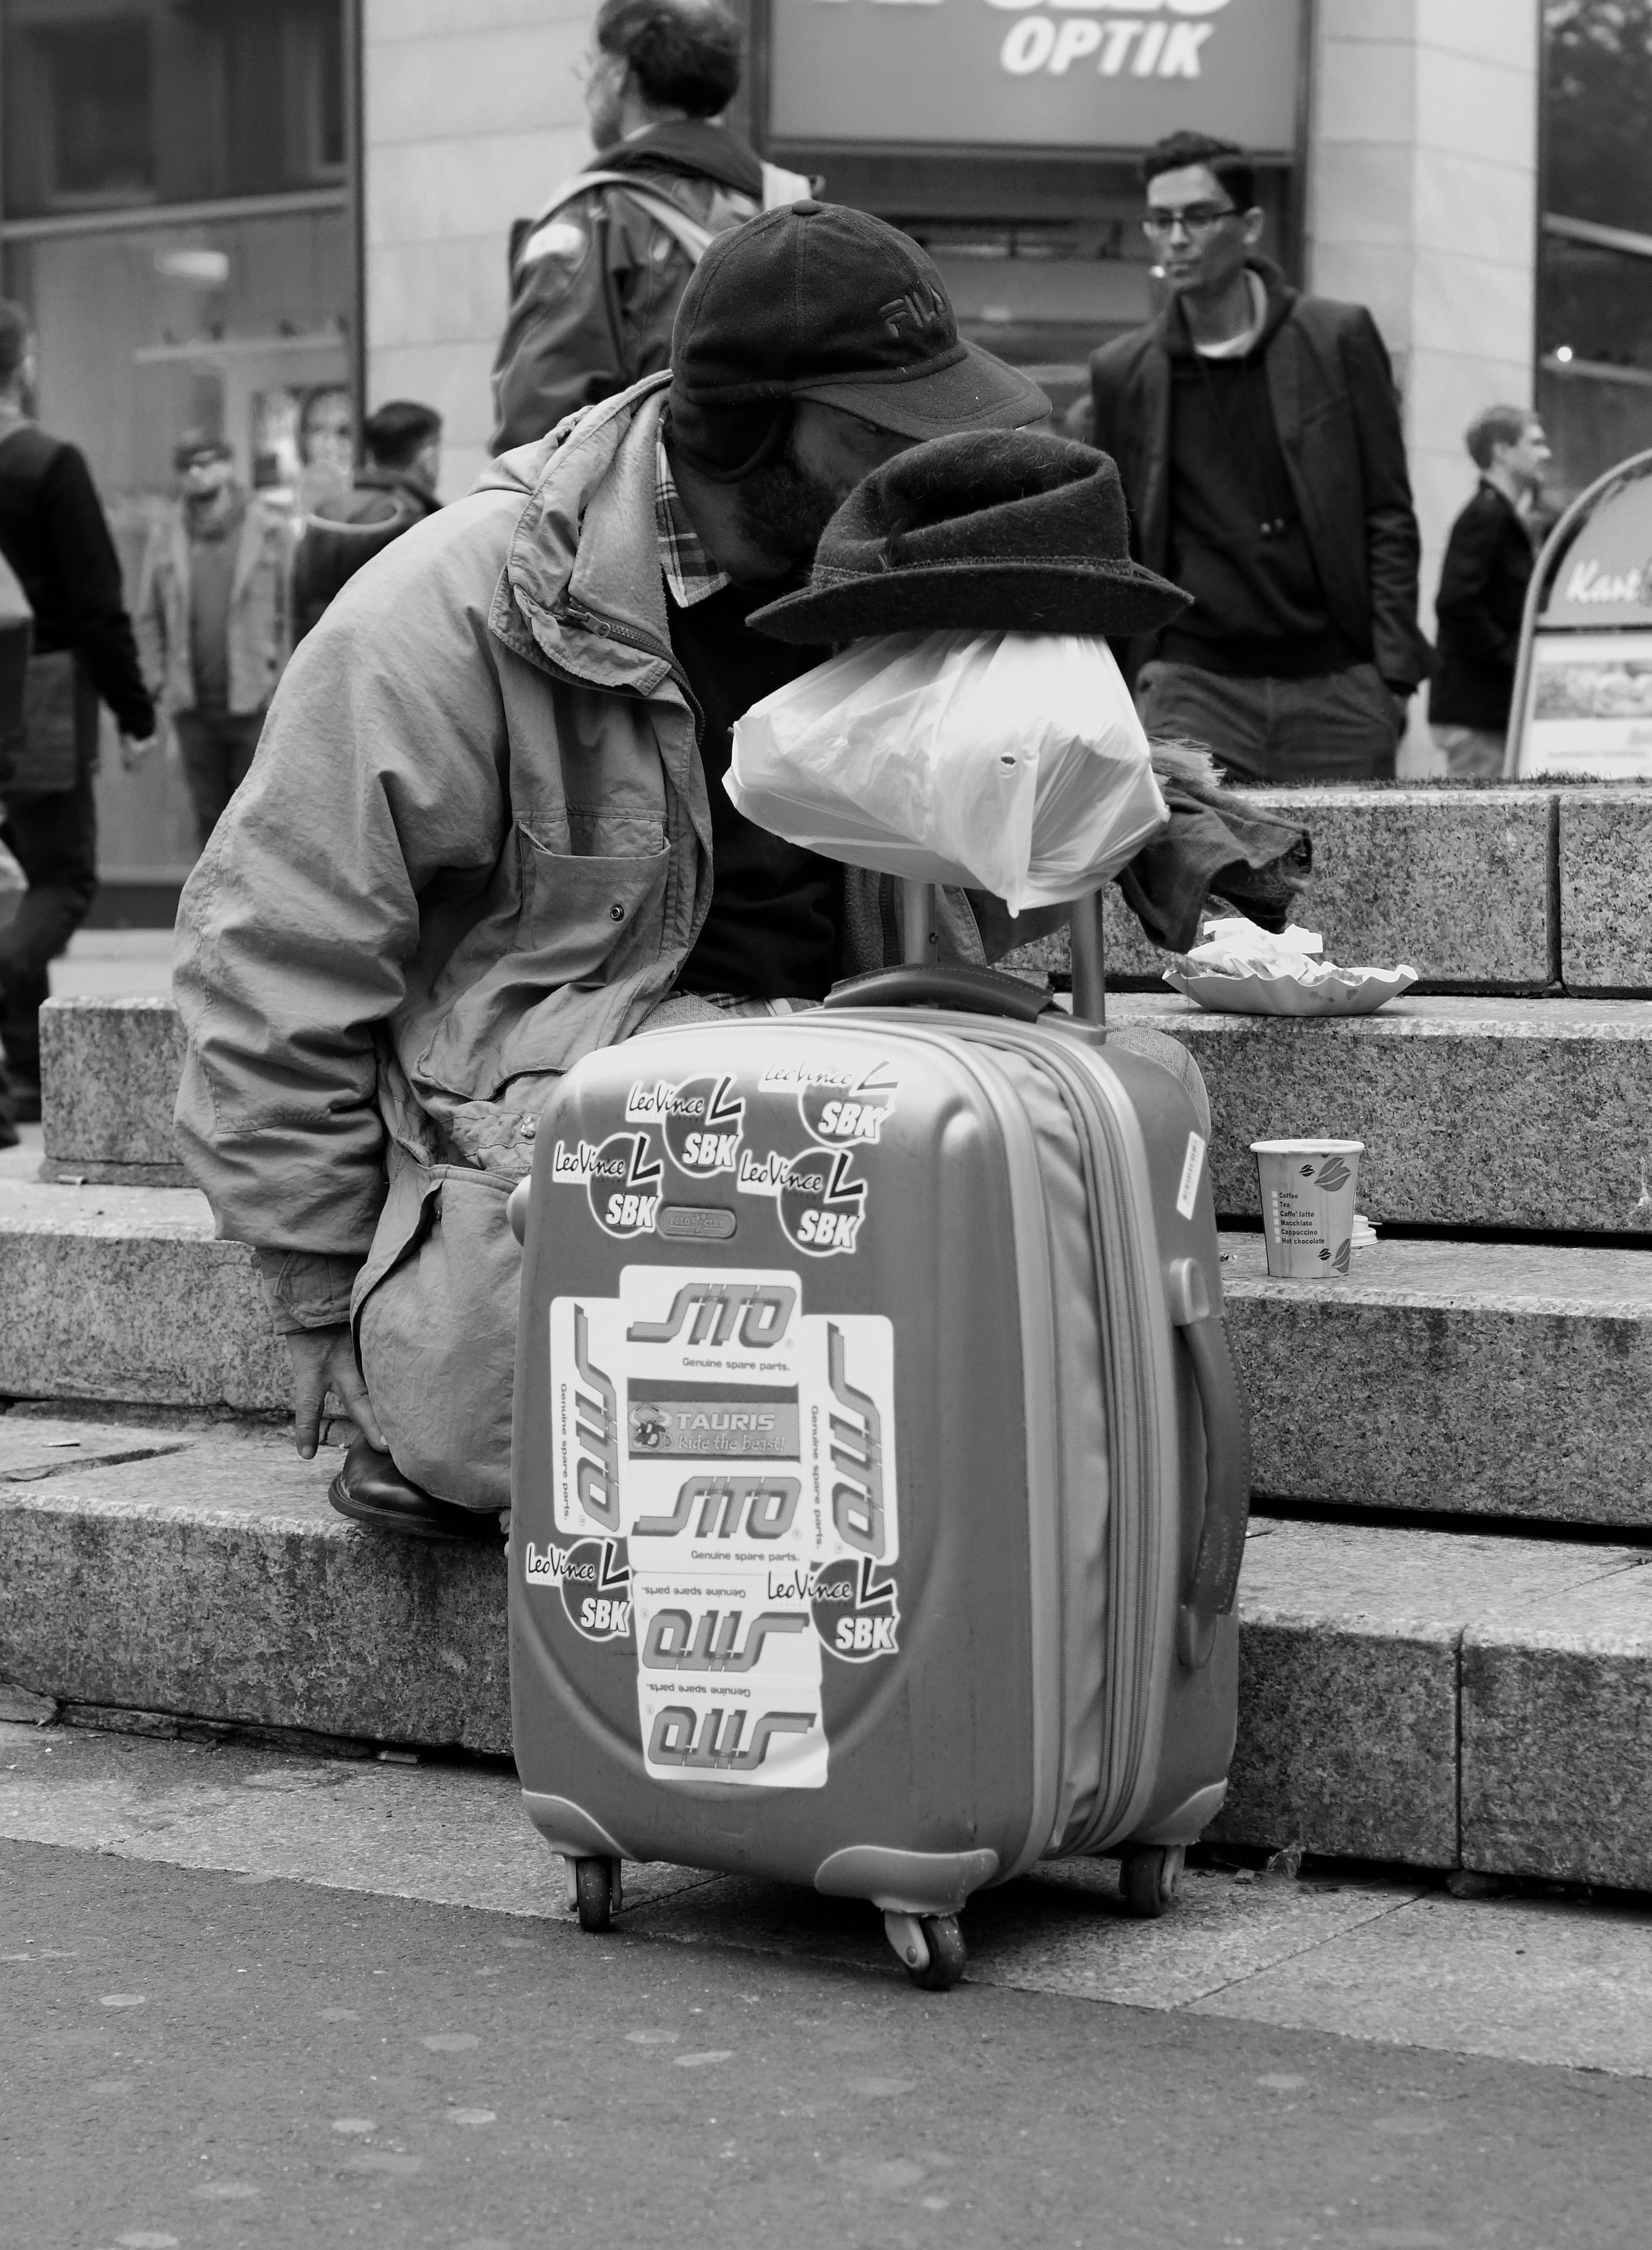
person, black and white, people, road, street, city, black, monochrome, bw, blackandwhite, blackwhite, homeless, infrastructure, germany, alemania, allemagne, sw, schwarzweiss, schwarzweis, streetscene, frankfurtmain, frankfurtammain, frankfurtam, frankfurtamain, germania, hesse, hassia, hessen, leute, strassenszene, frankfurt, schwarzweissfotografie, publicplace, ffentlicherplatz, schwarzweisfotografie, innenstadt, streetphotopgraphy, obdachlos, monochrome photography